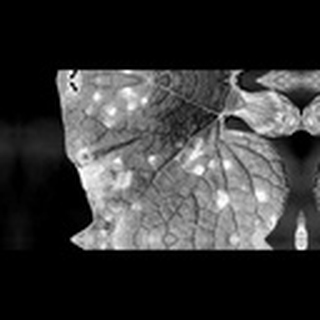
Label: cotton_target_spot